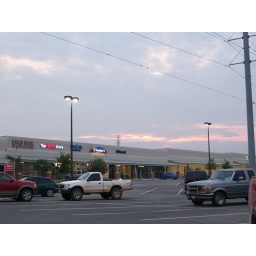
pink clouds over shopping lot